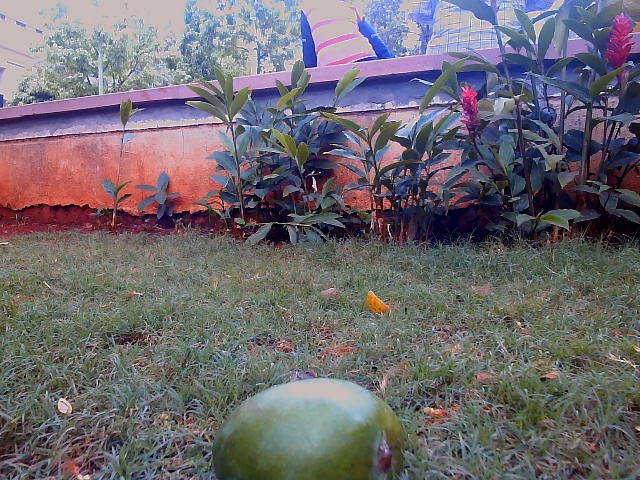
Label: Raw_Mango